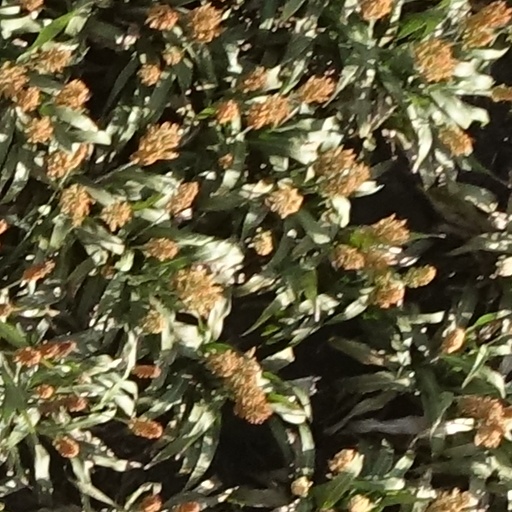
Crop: sorghum